Transportation in New York City

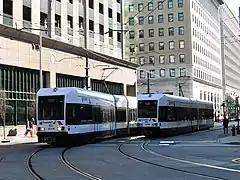
Two Hudson-Bergen Light Rail trains passing each other near Exchange Place.

New Jersey Transit manages two separate light rail lines in the New York metropolitan area: the Hudson-Bergen Light Rail and Newark Light Rail, which connects to transit systems that enter New York City proper. All of New Jersey Transit's light rail systems operate on a proof-of-payment fare collection system, as is typical of light rail systems throughout the United States.